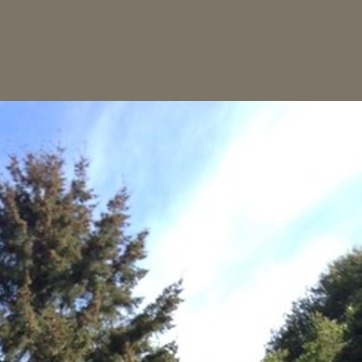
Material: sky